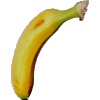
Label: banana_lady_finger